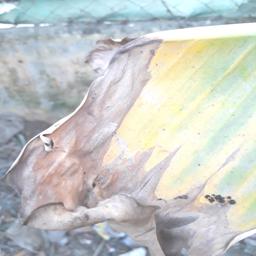
Label: POTASSIUM DEFICIENCY